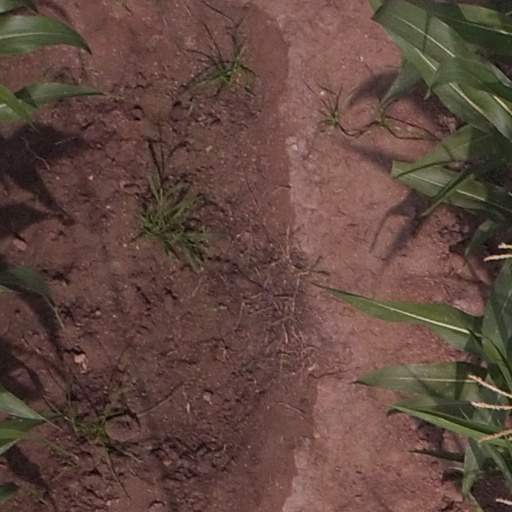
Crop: maize; corn